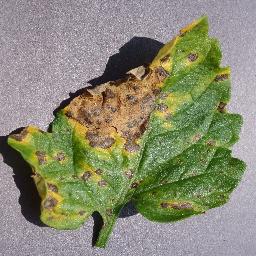
Label: Tomato___Septoria_leaf_spot